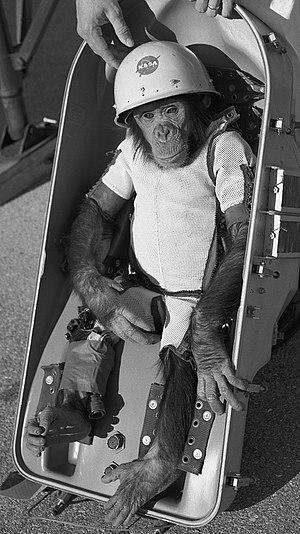
Ham, né en août 1956 au Cameroun et mort le 19 janvier 1983, également connu sous le nom de « Ham le chimpanzé », est le premier chimpanzé à être allé dans l'espace.